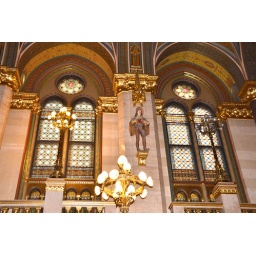
Stained glass windows and life size figures above the grand stairway, in the Hungarian Parliament building in Budapest.